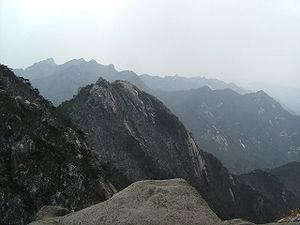
Le parc national du mont Bukhansan à Séoul et Gyeonggi couvre une surface d'approximativement 80 km² et a été créé le 2 avril 1983. Le mot Bukhansan signifie "la montagne au nord du fleuve Han".